TU Dresden

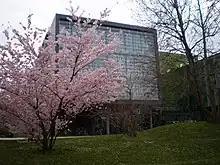
Building of the Faculty of Computer Science

TU Dresden is a campus university in most aspects. Some of its buildings are more than a hundred years old (such as the buildings around Muenchner Platz square). The architecture of these buildings is mostly influenced by the art nouveau style or the Bauhaus school (e.g. the chemistry building ). In recent years these historic buildings have been complemented by modern buildings (e.g. the library, the main auditorium, the biochemistry department or the life sciences building).